Honor Flight

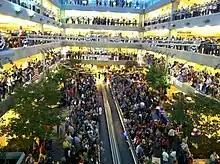
Thousands turn out at a Triangle Flight of Honor return celebration at the Raleigh-Durham International Airport in April 2012

A similar but independent organization organized flights for veterans in the area of North Carolina known as "The Triangle". The Triangle Flight of Honor has organized eight flights, each serving over 100 veterans. The trips originated from Raleigh Durham International Airport and concluded with a "Heros Welcome" return with marching bands, local celebrities, and attended by thousands of family members, friends, and area residents.